Qayamat (1983 film)

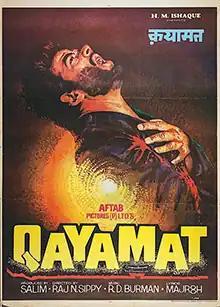

Qayamat is a 1983 Indian Hindi action crime film directed by Raj N. Sippy. It is an Indian version of the 1962 Hollywood film "Cape Fear". The film stars Dharmendra as a man who goes to jail and holds his police officer friend (Shatrughan Sinha) responsible for the jailing. On his return after a long sentence he sets about taking revenge, targeting the officer and his family (Smita Patil and Poonam Dhillon). Jaya Prada appears in flashbacks as Dharmendra's wife. The film was remade in Telugu as "Nippulanti Manishi" with Nandamuri Balakrishna.